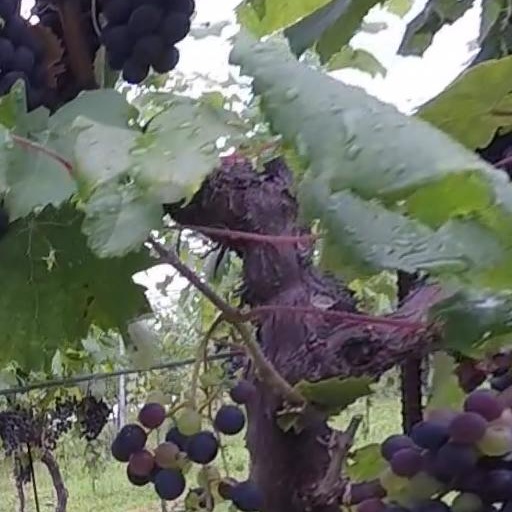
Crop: grape